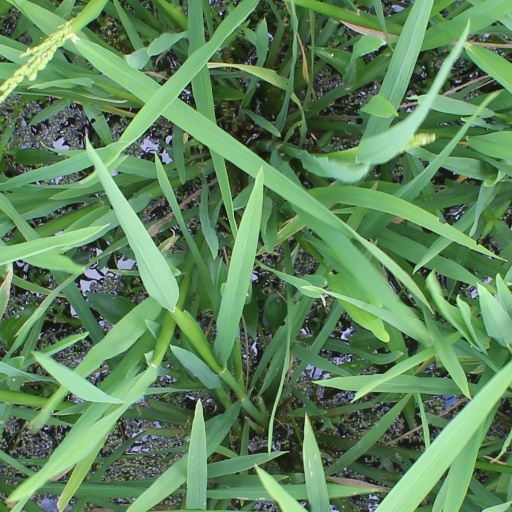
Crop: rice